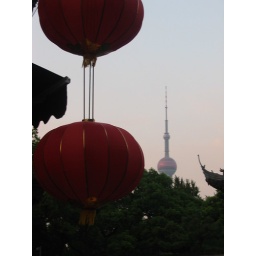
Old red lanterns in foreground and new building in background in Shanghai